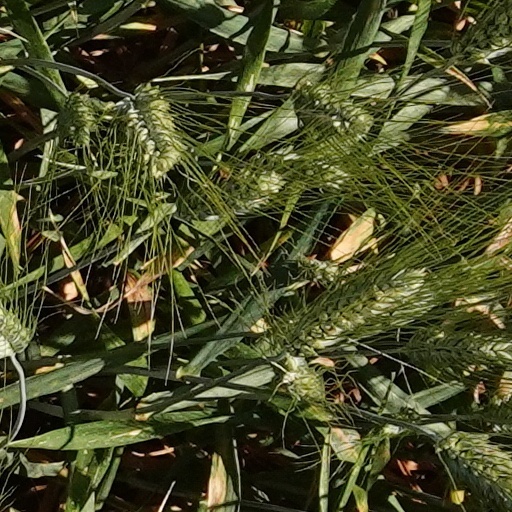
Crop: wheat